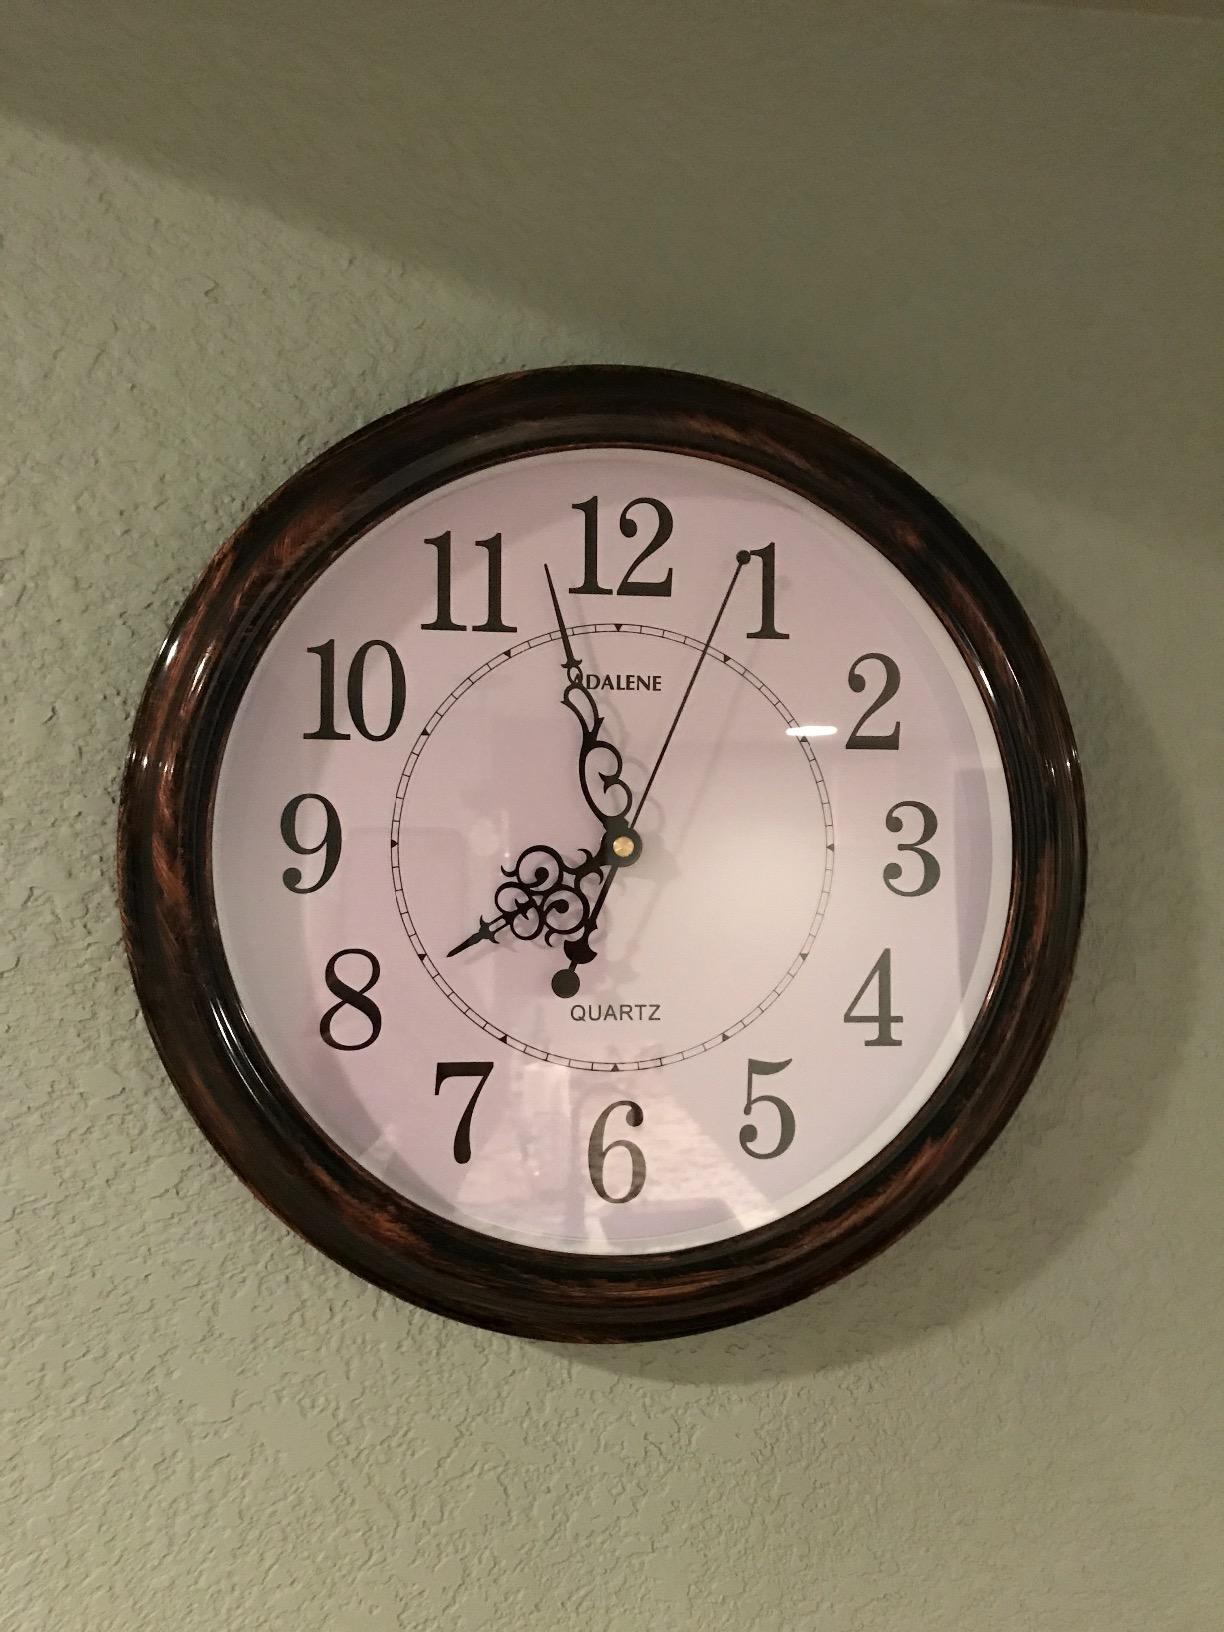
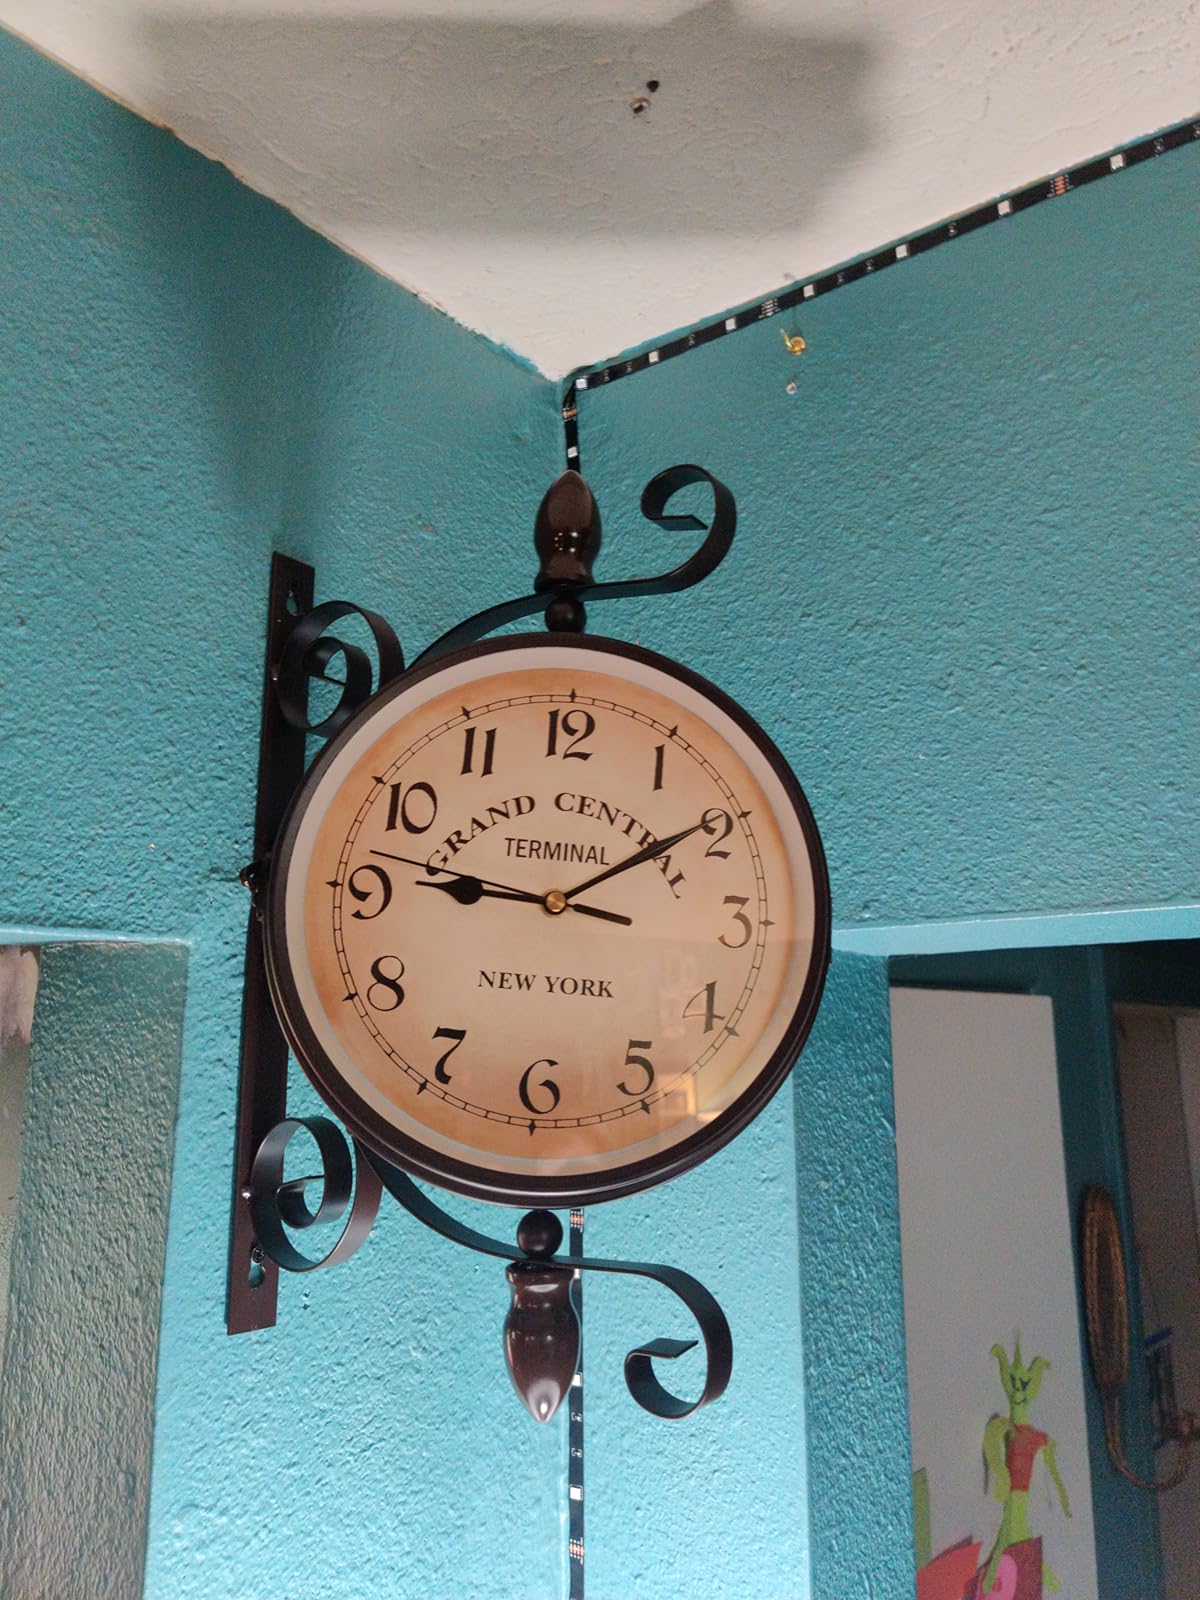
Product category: clock
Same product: no